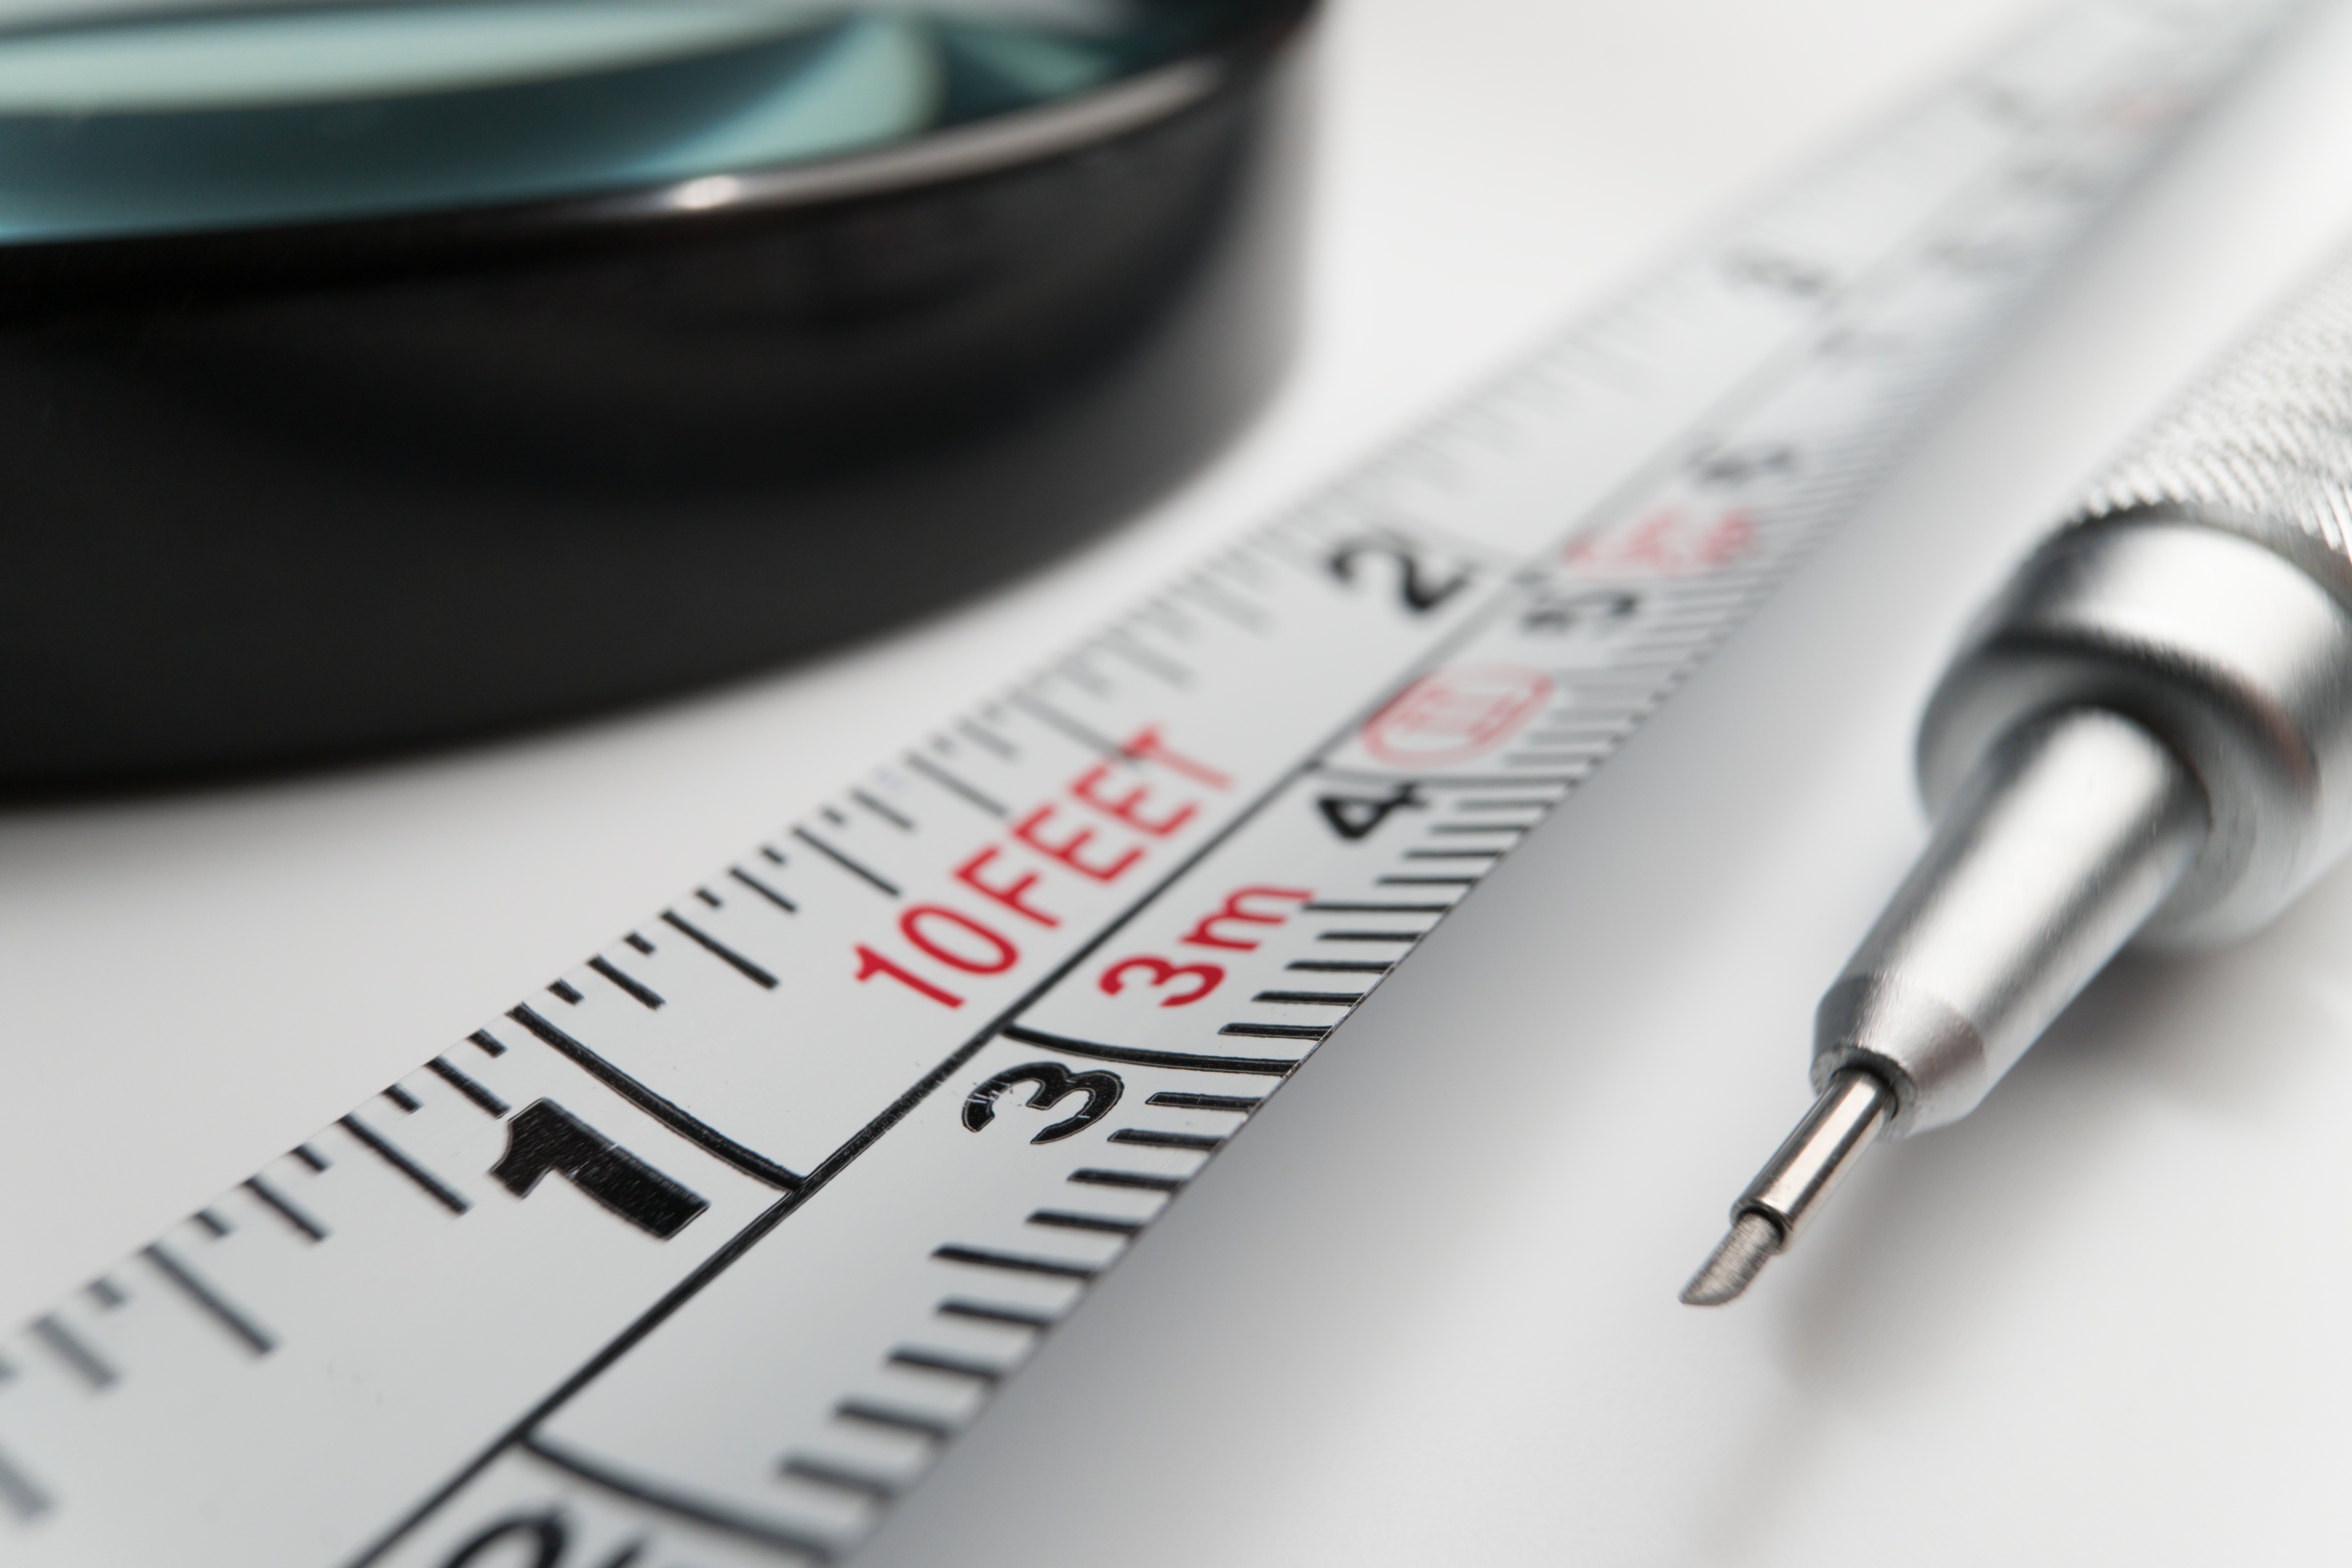
writing, work, pencil, white, feet, glass, pen, tool, line, distance, red, lens, equipment, meter, foot, instrument, metal, measure, ruler, black, scale, measurement, write, magnifying glass, close up, brand, font, long, numbers, mark, size, tape, tape measure, precision, document, slim, handy, check, length, graphite, accuracy, eyeglass, measuring, evaluation, measuring tape, inch, improvement, precise, loupe, investigate, inches, millimeter, centimeter, hand glass